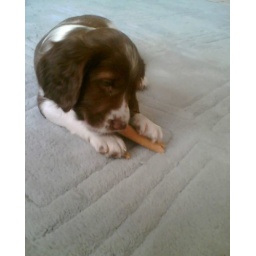
Oscar with his puppy treat, taken on Nokia camera phone. His first day in his new house